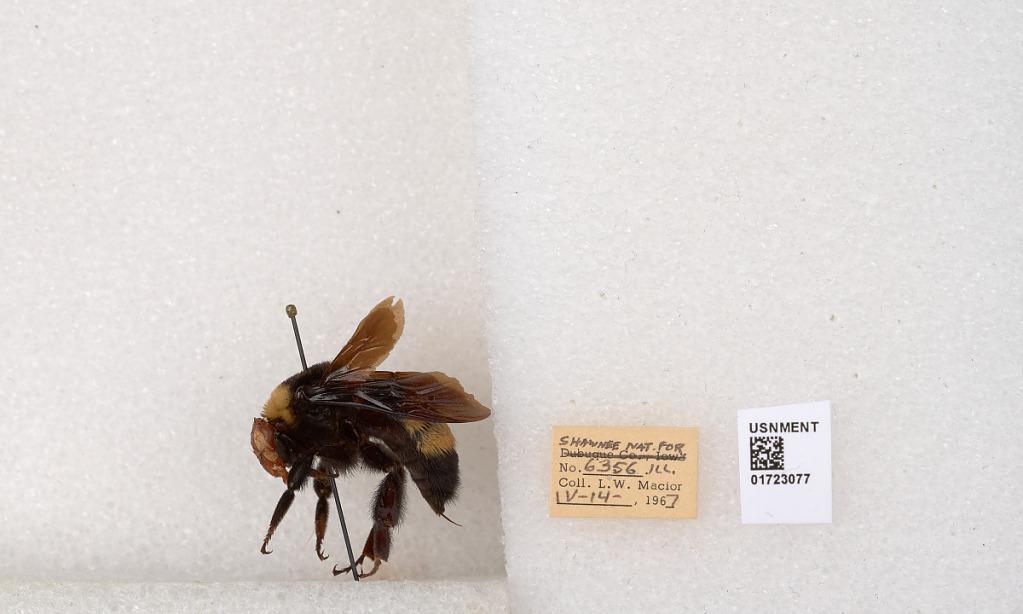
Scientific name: Bombus (Bombus) nevadensis auricormus
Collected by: L. Macior
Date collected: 1967-4-14
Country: United States
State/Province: Illinois
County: Johnson
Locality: Shawnee National Forest
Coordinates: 37.5114, -88.8011